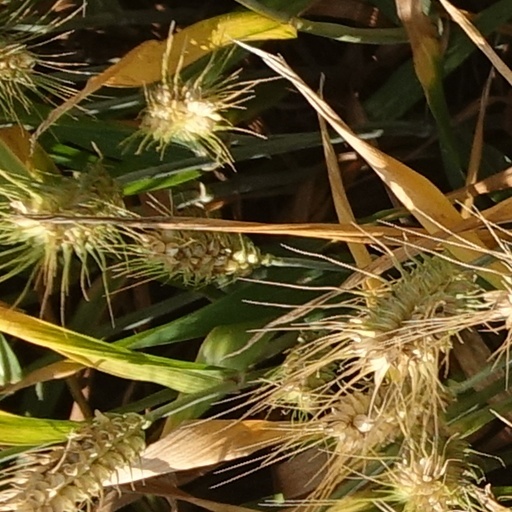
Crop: wheat